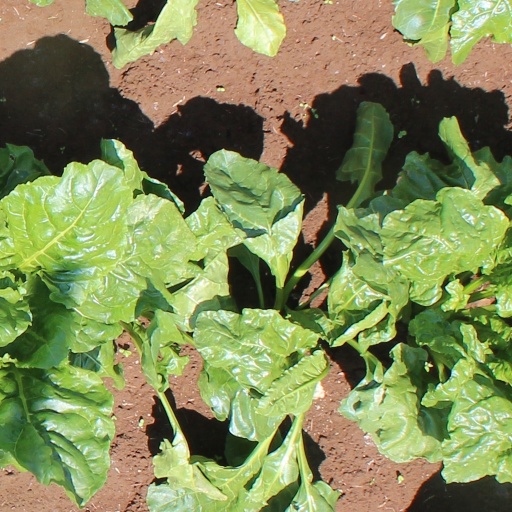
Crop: sugar beet